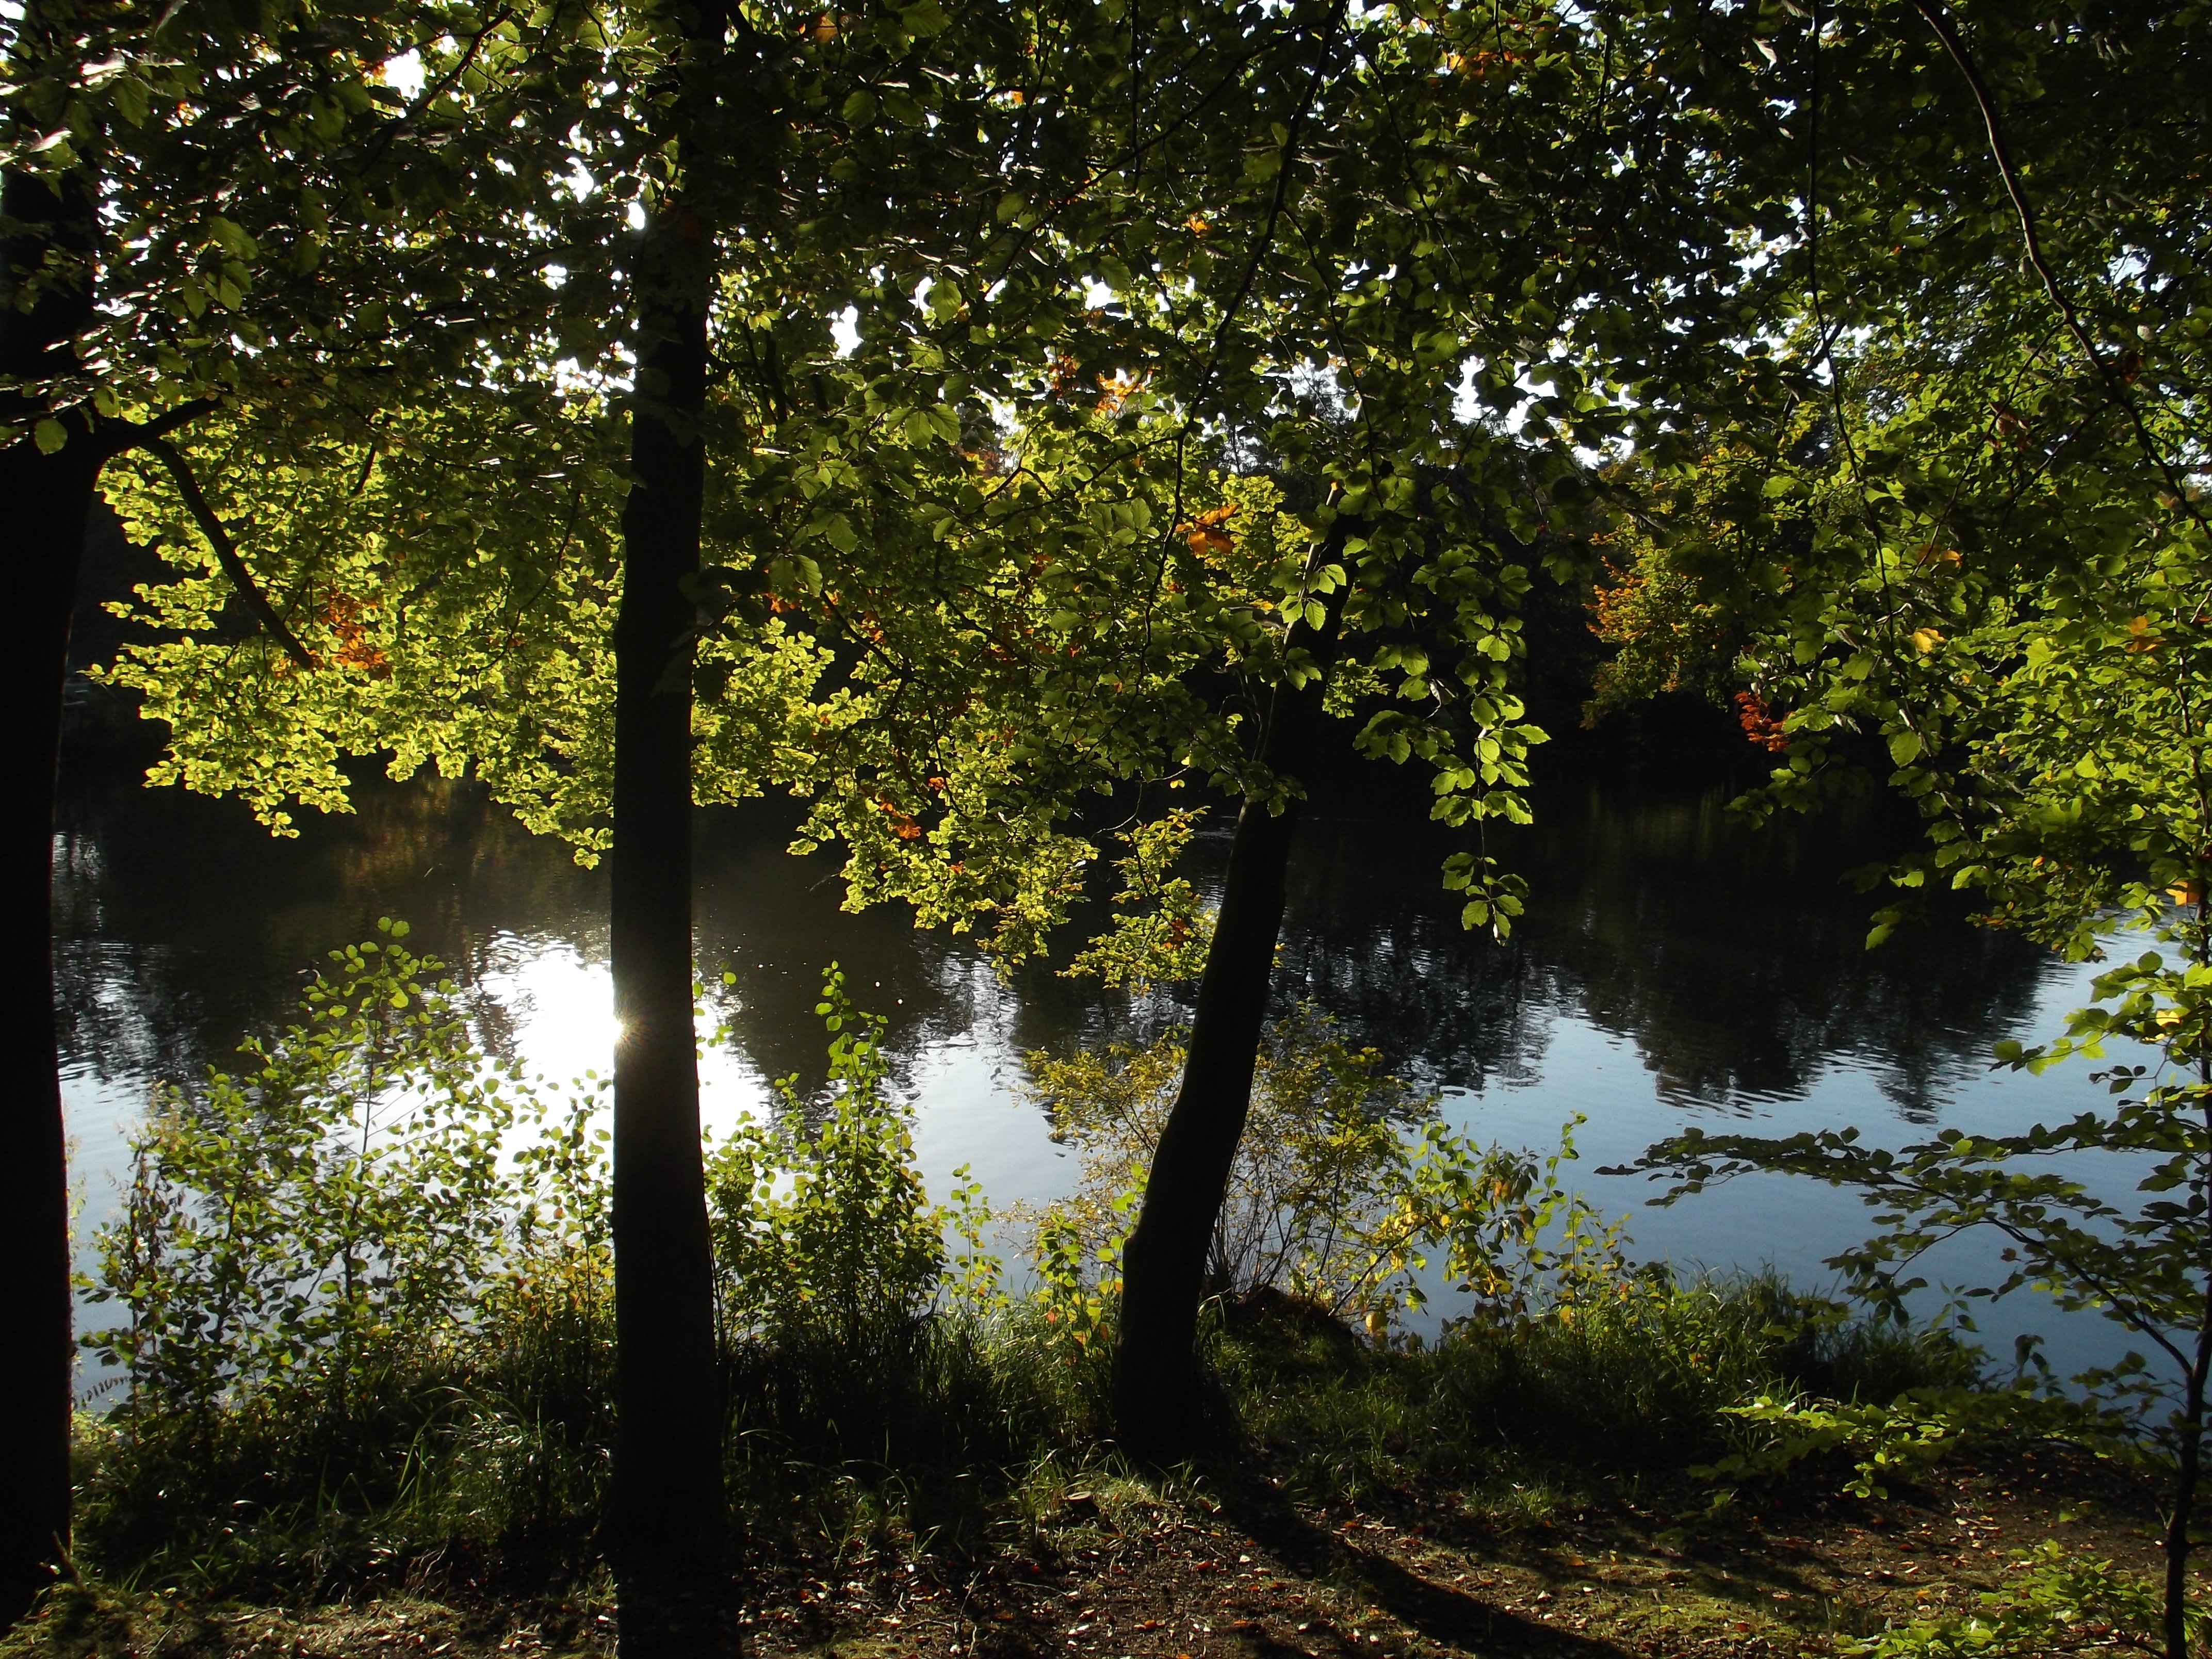
landscape, tree, nature, forest, branch, plant, sunlight, leaf, flower, lake, river, pond, stream, green, reflection, autumn, park, botany, season, trees, wetland, woodland, habitat, natural environment, woody plant